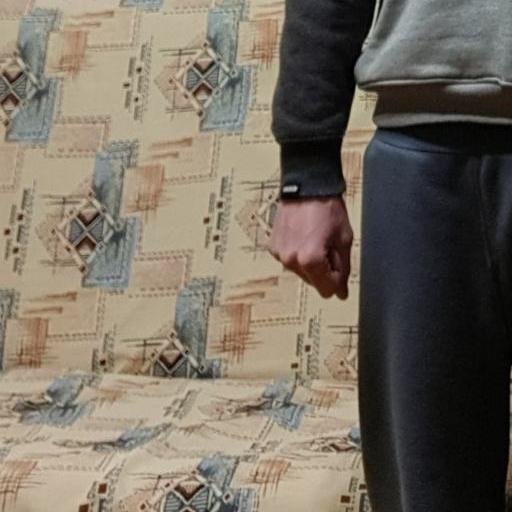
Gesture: no_gesture